Royal Military College of Canada

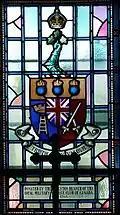
A stained glass window displaying the RMC coat of arms

RMC is located on Point Frederick (Kingston, Ontario), a small peninsula at the point where the St. Lawrence River leaves Lake Ontario and where the Rideau Canal system starts. The location has been an active military base since 1789 and the Kingston Royal Naval Dockyard, located on the site, was an important dockyard during the War of 1812.